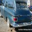
Label: automobile